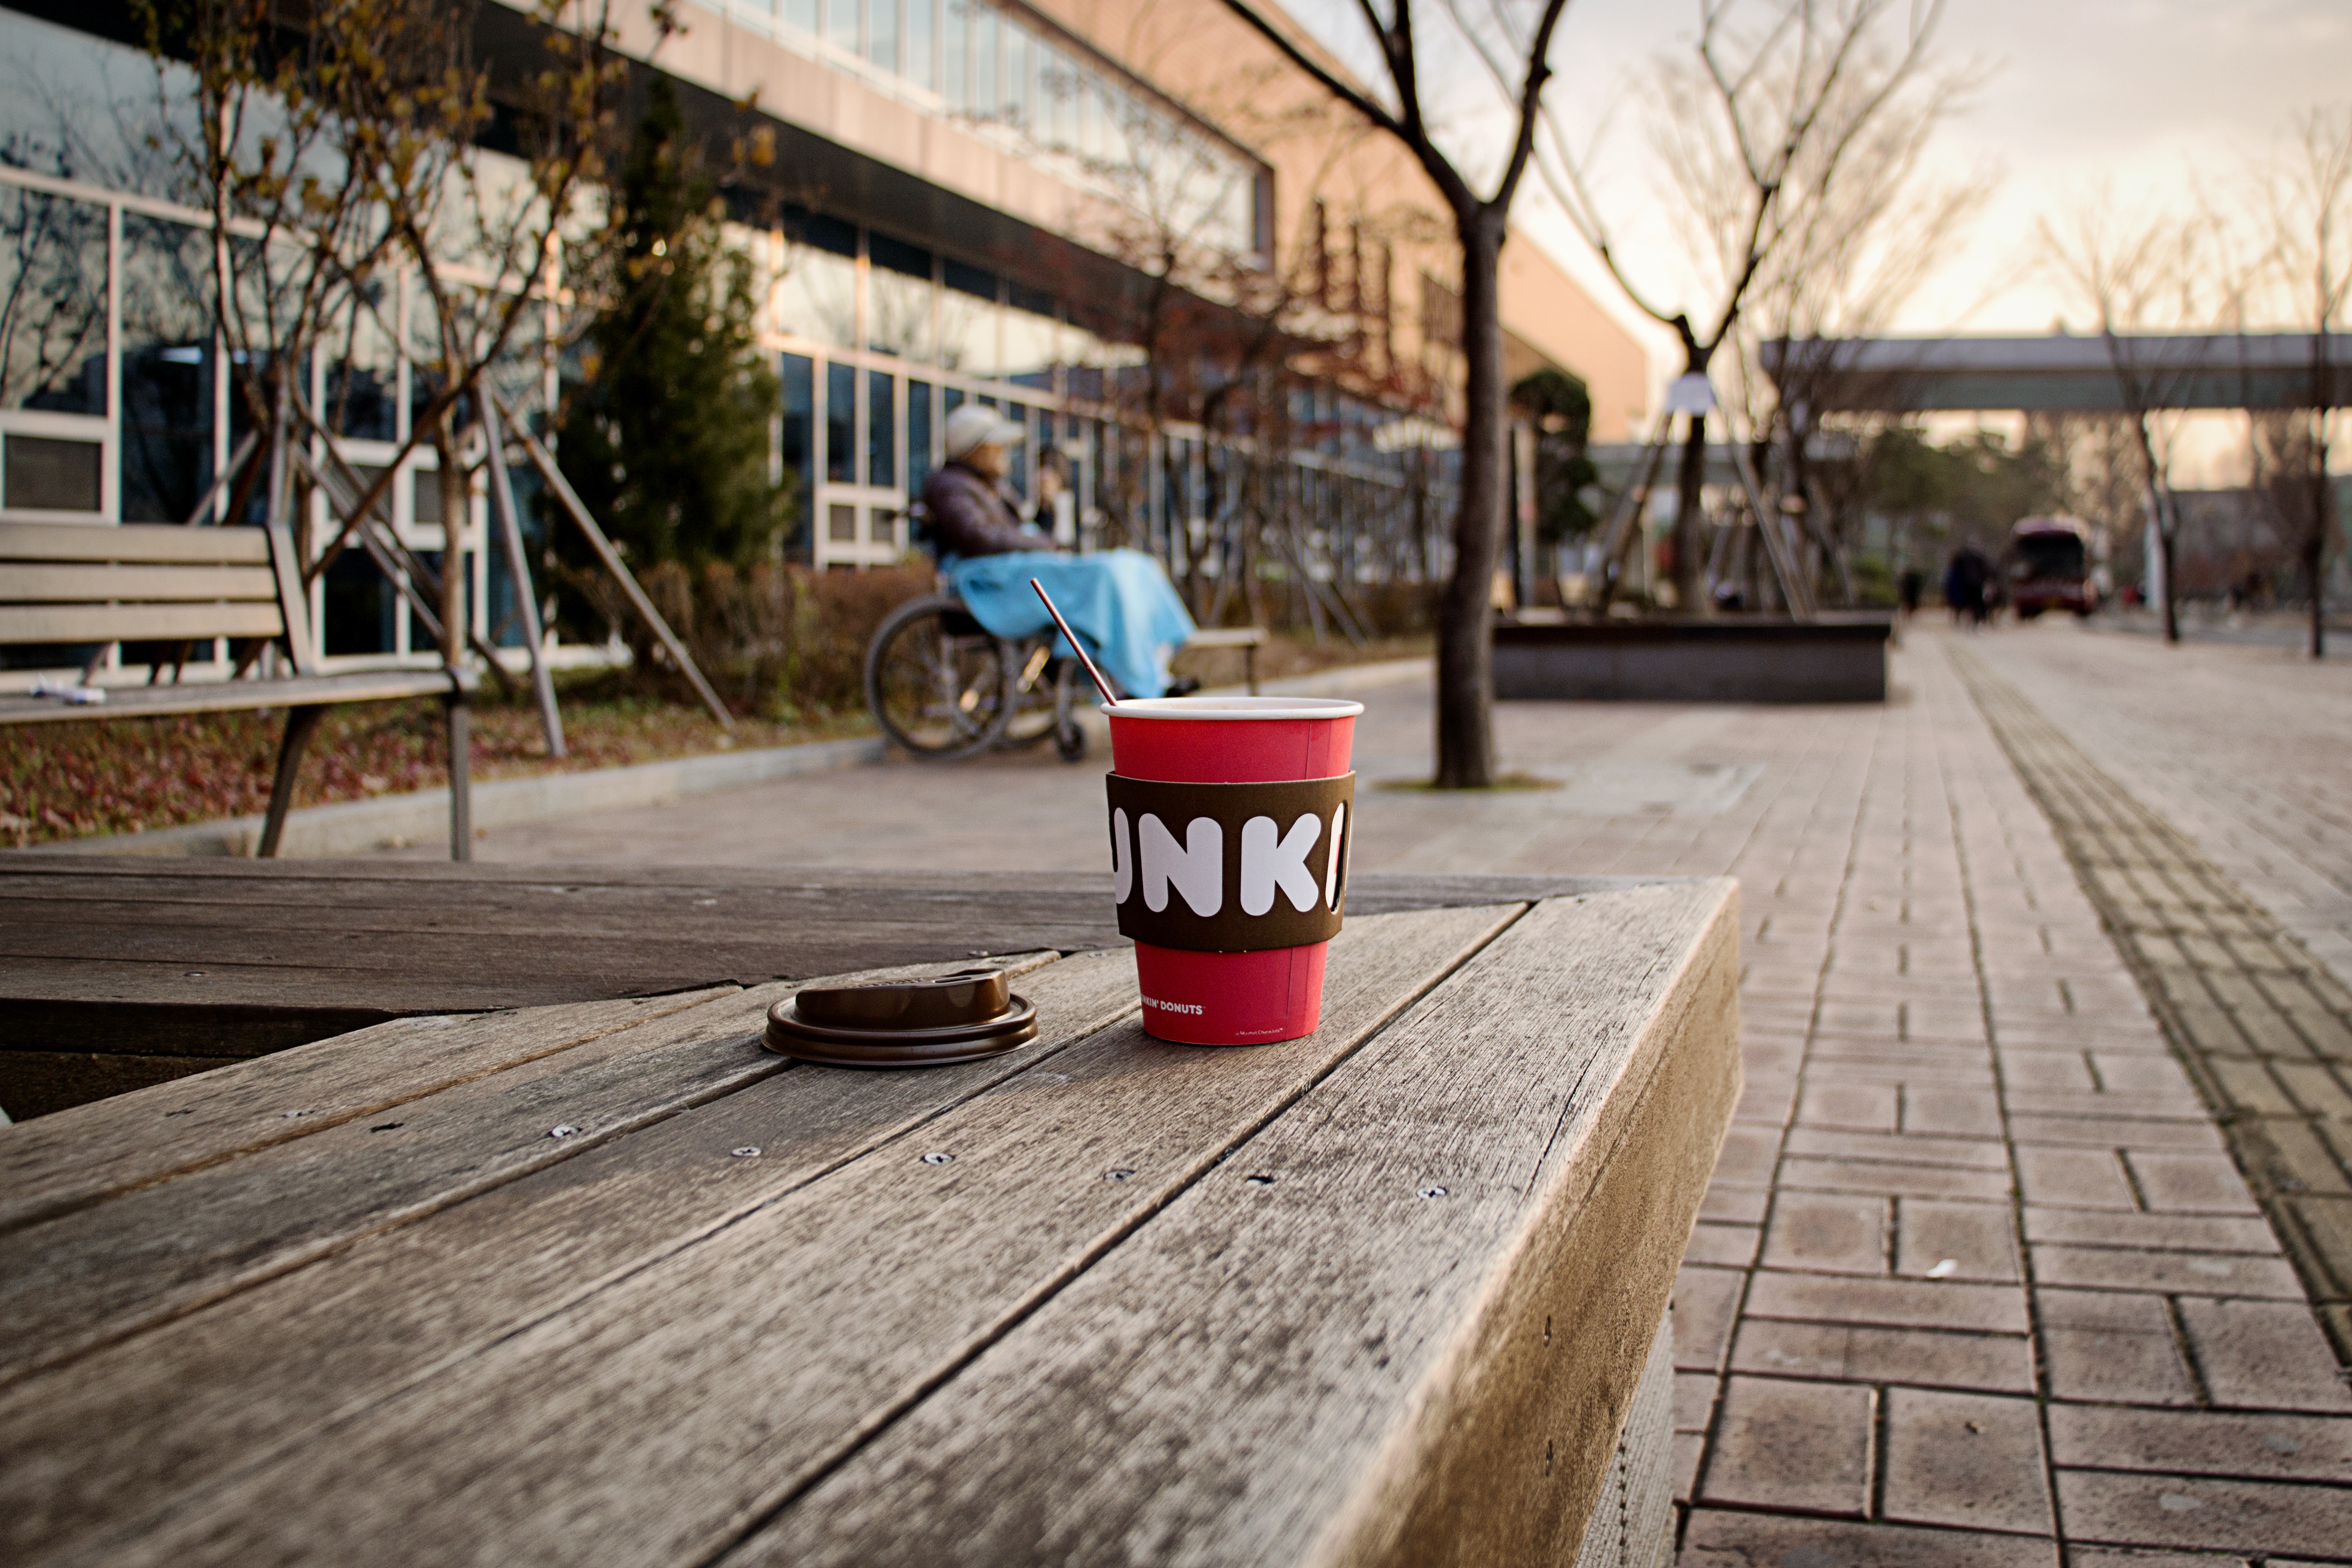
sea, nature, pedestrian, winter, coffee, light, sky, boardwalk, wood, sunshine, sunset, road, bench, street, sweet, sidewalk, walkway, gift, red, vehicle, autumn, memory, glow, lane, world, life, wheelchair, infrastructure, hope, hospital, age, pain, merit, gil, flooring, road surface, a bony, veterans affairs, national merit